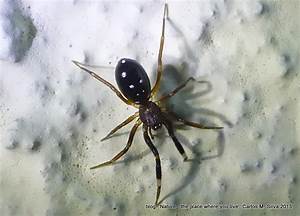
Label: spider